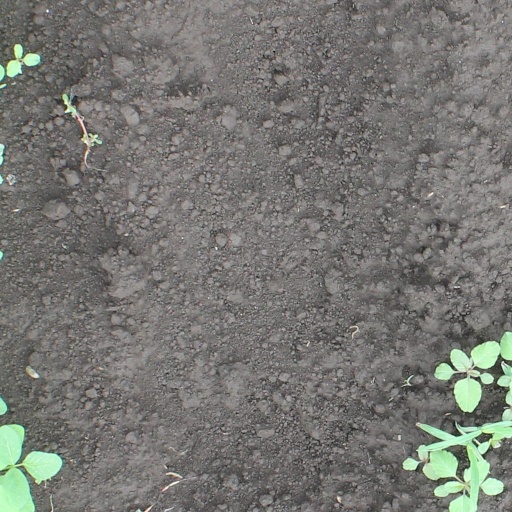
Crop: soybean